Clayton Hall tram stop

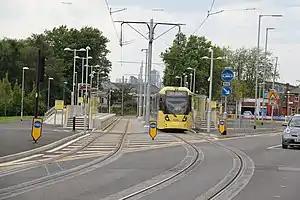
Clayton Hall tram stop in 2013.

Clayton Hall in the Clayton area of Manchester, England, is a tram stop on the East Manchester Line (EML) of Transport for Greater Manchester's light-rail Metrolink system. The station opened on 11 February 2013, after a three-day free trial for local residents. The station was constructed as part of Phase 3a of the Metrolink's expansion.